Eugène Flandin

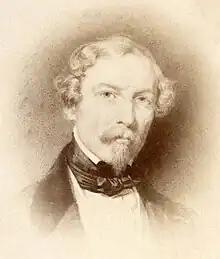

Jean-Baptiste Eugène Napoléon Flandin (15 August 1809 in Naples – 29 September 1889 in Tours), French orientalist, painter, archaeologist, and politician. Flandin's archeological drawings and some of his military paintings are valued more highly by museum authorities than his purely artistic paintings. He is most renowned for his famous drawings and paintings of Iranian monuments, landscapes, and social life made during his travels with the architect Pascal Coste between 1839 and 1841. Flandin's observations on Iran and international politics in the mid-19th century also continue to provide important documentary information.